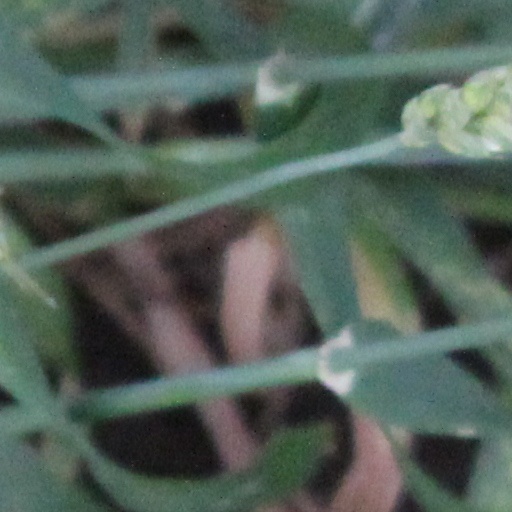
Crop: wheat